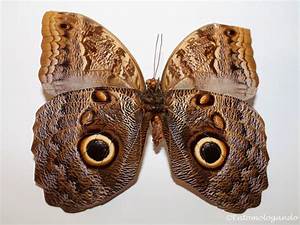
Label: butterfly